Palanpur

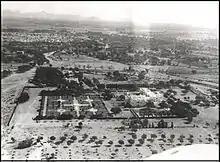
An aerial view of Jorawar Palace, 1936

The Jain texts mentions that Prahladana, brother of Paramara Dharavarsha of Abu, founded Prahladanapur in 1218 and built Prahladana-vihara dedicated to Pallaviya Parshwanatha. The town was re-peopled ruled by Chauhans around thirteenth century. At the start of the seventeenth century, the Palanpur State was taken over by Jhalori dynasty of the Pashtun Lohani tribe which was founded in 1373 and ruled from Jalore (Rajasthan). The dynasty came into historical prominence during the period of instability that followed the demise of Mughal emperor Aurangzeb in the early 18th century. It was overrun soon afterwards by the Marathas; the Lohanis followed the trend of seeking recourse in the British East India Company against them and finally entered the subsidiary alliance system in 1817, along with all other neighbouring states, becoming a British protectorate. After independence of India in 1947, Palanpur State was dissolved in 1949 and merged with Union of India as a part of Bombay State. Subsequently, Palanpur became the capital of Banaskantha district of Gujarat.